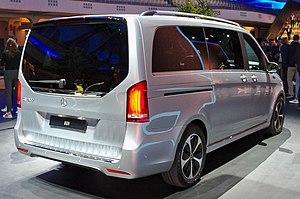
Le salon de l'automobile de Francfort est le plus grand salon automobile au monde jusqu'en 2019. Il est organisé par le Verband der Automobilindustrie, l'union de l'industrie automobile allemande, et planifié par l'Organisation internationale des constructeurs automobiles de 1951 à 2019, tous les deux ans à Francfort-sur-le-Main en Allemagne, en alternance avec le Mondial de l'automobile de Paris. L'édition 2019 est la dernière de ce salon à se dérouler à Francfort, le salon étant déplacé à Munich à partir de 2021.